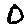
Label: 0